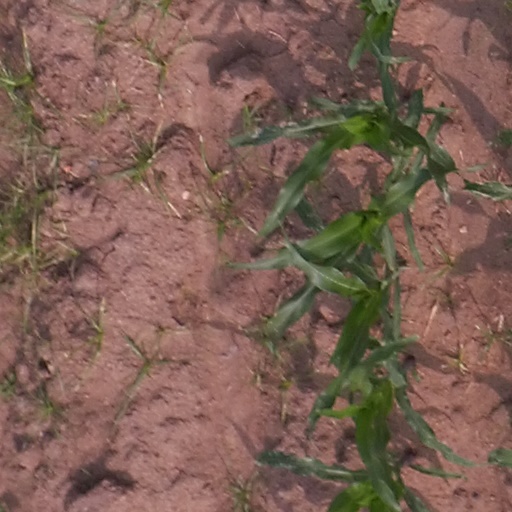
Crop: maize; corn